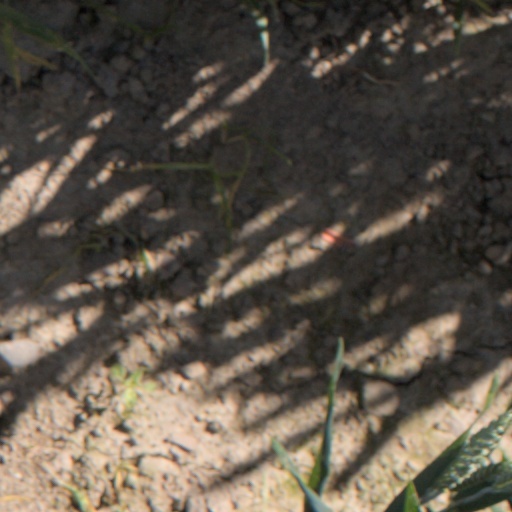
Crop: wheat